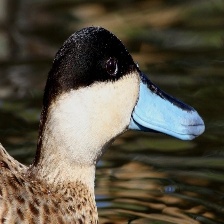
Species: PUNA TEAL
Scientific name: ANAS PUNA
ImageNet parent category: drake